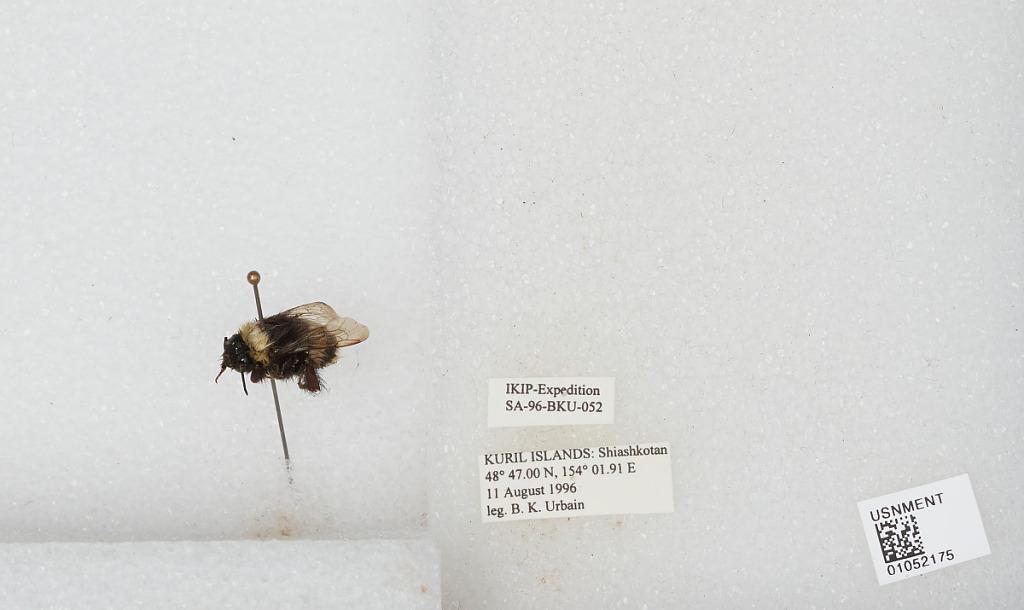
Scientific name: Bombus sp.
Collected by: B. Urbain
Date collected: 1996-8-11
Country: Russia
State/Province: Sakhalin
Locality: Kuril Islands, Shiashkotan Island
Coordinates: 48.7833, 154.032